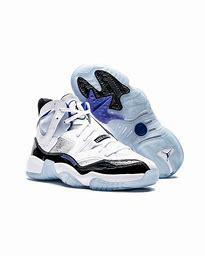
Brand: Jordan
Model: Jumpman Two Trey